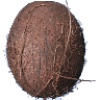
Label: cocos